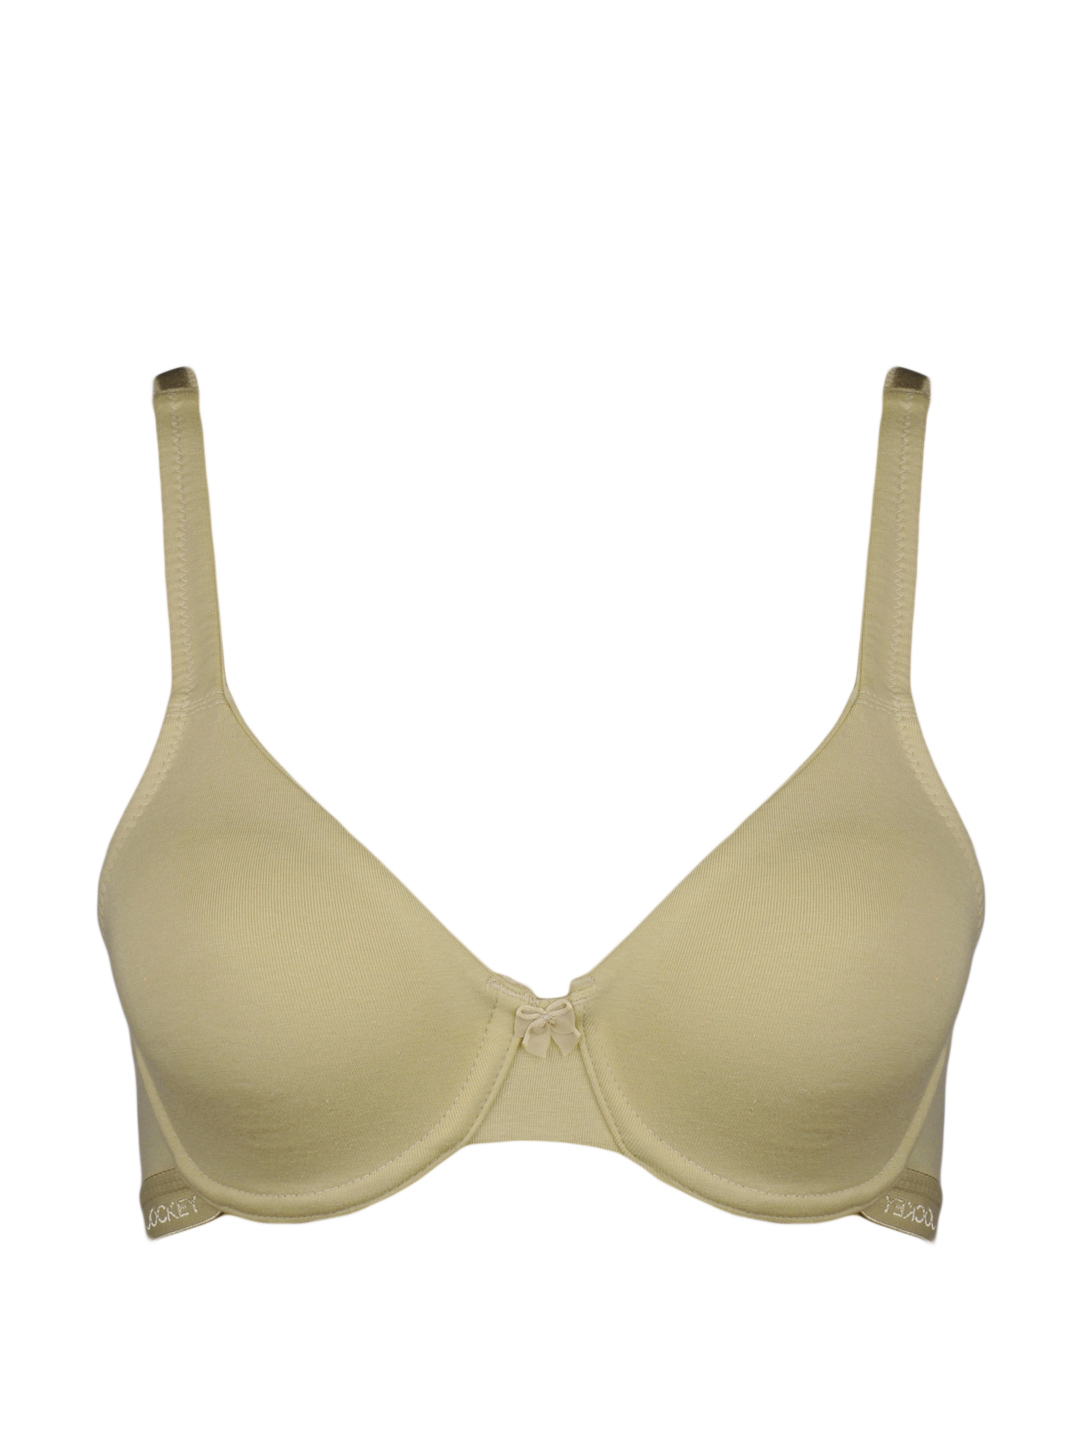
Jockey Nude-Coloured Full-Coverage Bra 1616
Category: Apparel / Innerwear / Bra
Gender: Women
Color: Nude
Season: Winter 2015
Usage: Casual